History of the Galveston Bay Area

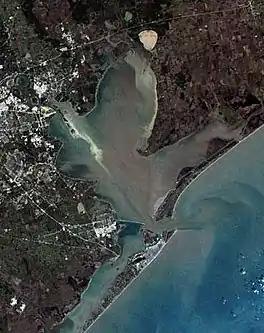
A simulated-color image of the Bay Area, courtesy of NASA.

For a period of over 7000 years, humans have inhabited the Galveston Bay Area in what is now the United States. Through their history the communities in the region have been influenced by the once competing sister cities of Houston and Galveston, but still have their own distinct history. Though never truly a single, unified community, the histories of the Bay Area communities have had many common threads.